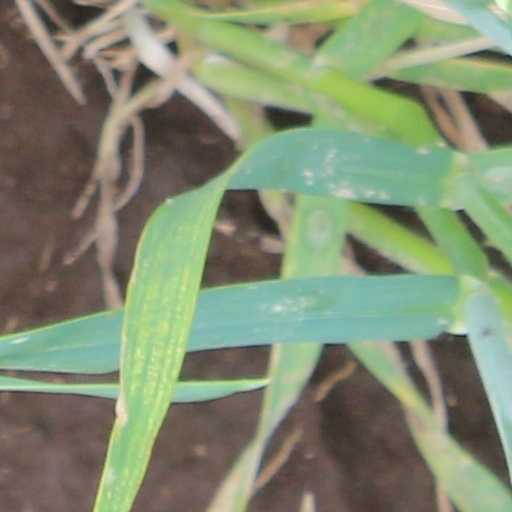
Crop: wheat